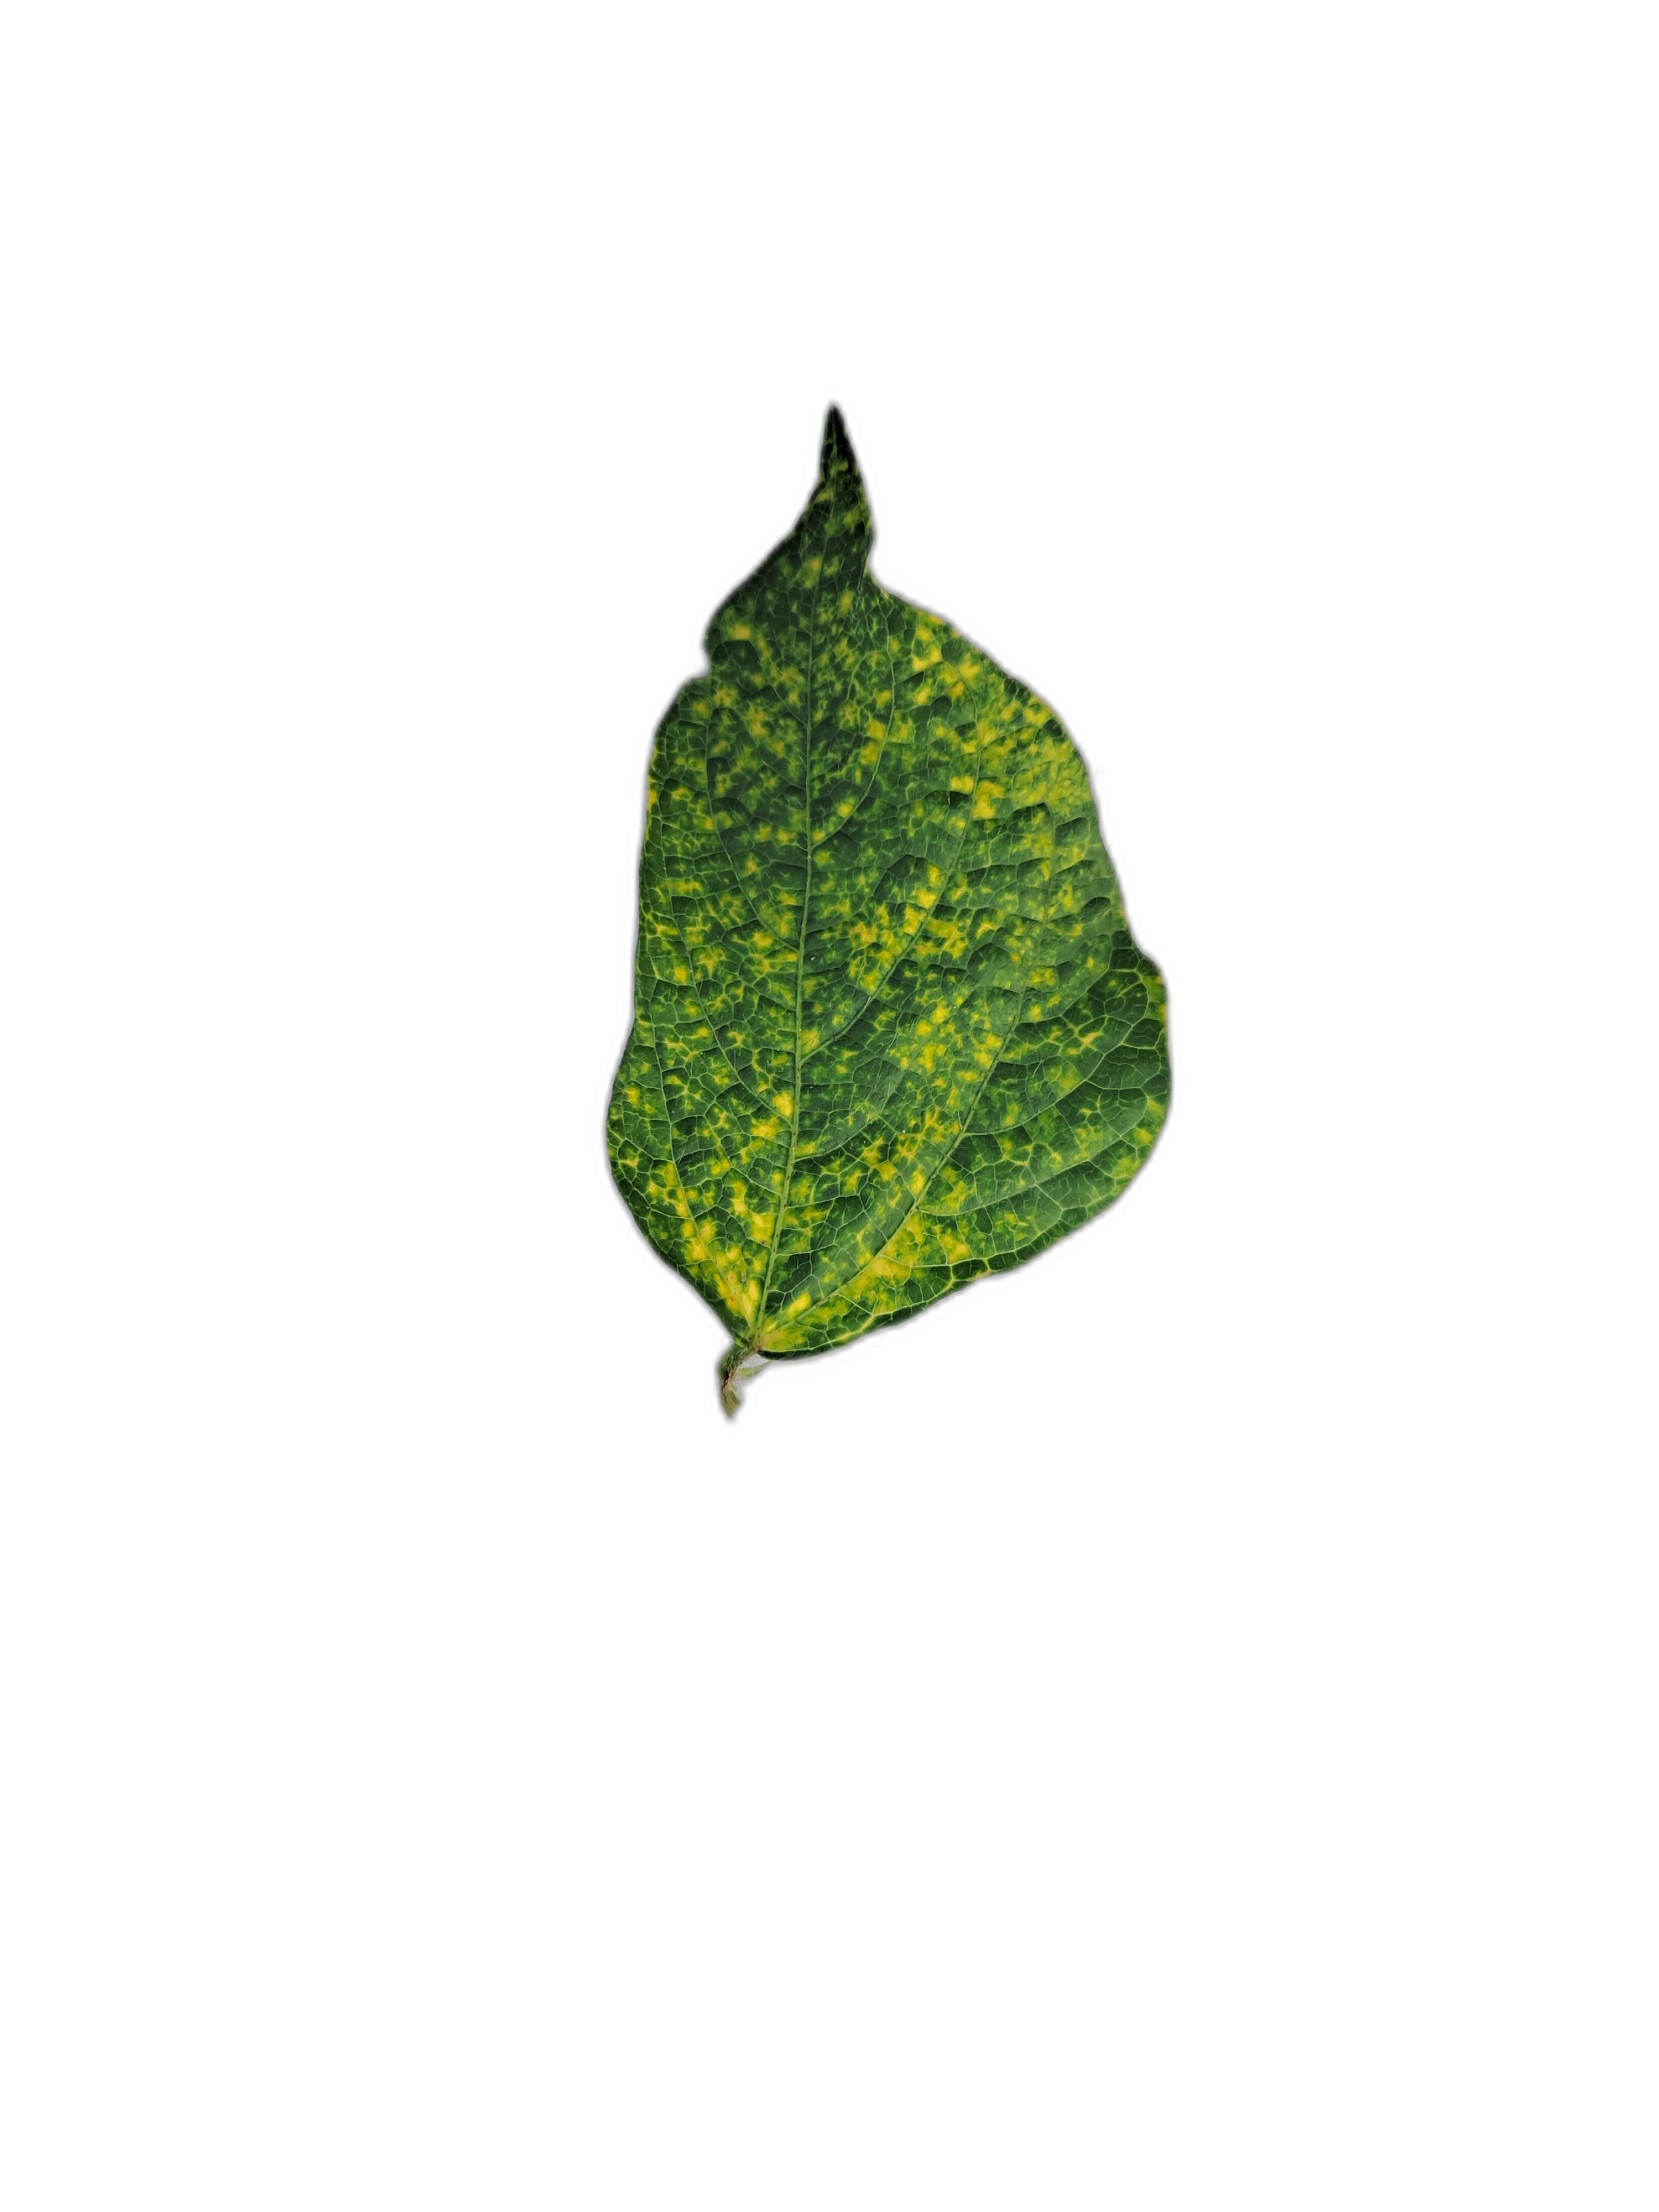
Label: Yellow Mosaic